A Christmas Carol; or, Past, Present, and Future

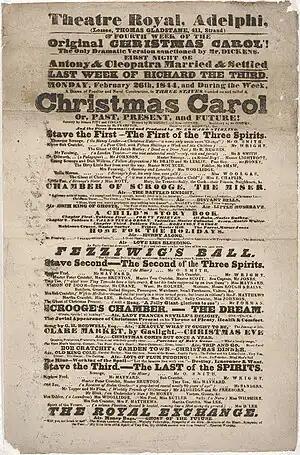
Playbill for Stirling's adaptation of "A Christmas Carol" (1844)

A Christmas Carol; or, Past, Present, and Future is a play in three acts (or ‘Staves’) by Edward Stirling which opened at the Adelphi Theatre in London on 5 February 1844. Containing songs especially written for the show, the drama was adapted from the novella "A Christmas Carol" by Charles Dickens which had been published just weeks before in December 1843. By February 1844 eight other adaptations had already appeared on the London stage, including "A Christmas Carol, or, the Miser's Warning!" by C. Z. Barnett, which had opened at the Surrey Theatre in February 1844. Stirling's version, however, was the only production to be sanctioned by Dickens, who gave permission for the adaptation in January 1844.